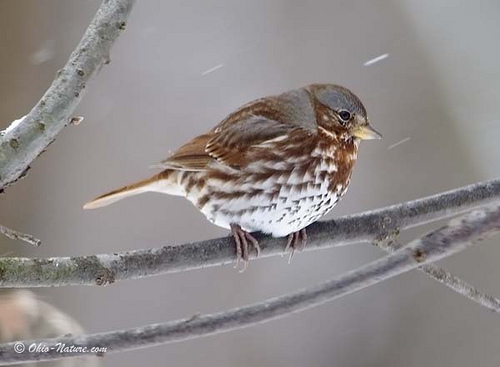
the small brown bird has a yellow beak and black round eyes.
this bird has a small short bill, a white eyering, and a gray crown.
a small bird with brown and white breast and side and the head of the bird is small compared to its body
this bird is brown with white on its stomach and has a long, pointy beak.
this bird has a grey crown, a spotted belly, and a pointed billa very round body distinguishes this bird, along with heavy rufous spotting on its white breast and belly and a gray and rufous crown.
the bird has a puffed up belly that is brown and spotted.
small brown white and grey bird with short pink tarsus and a short orange beak.
a small bird with a brown and white belly with a speckled breast and a short round beak.
this bird is white and brown in color, and has a light colored beak.
Species: Fox Sparrow